Serenada (film)

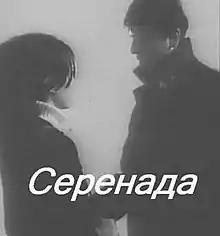

Storekeeper Zozo and worker Intermediate Ramaz throughout the film are a desperate struggle for the heart timekeeper Lali. In this struggle, there is no room for sentimentality. Everything is decided by brute male force.